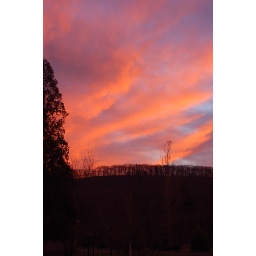
I stood beneath an orange sky